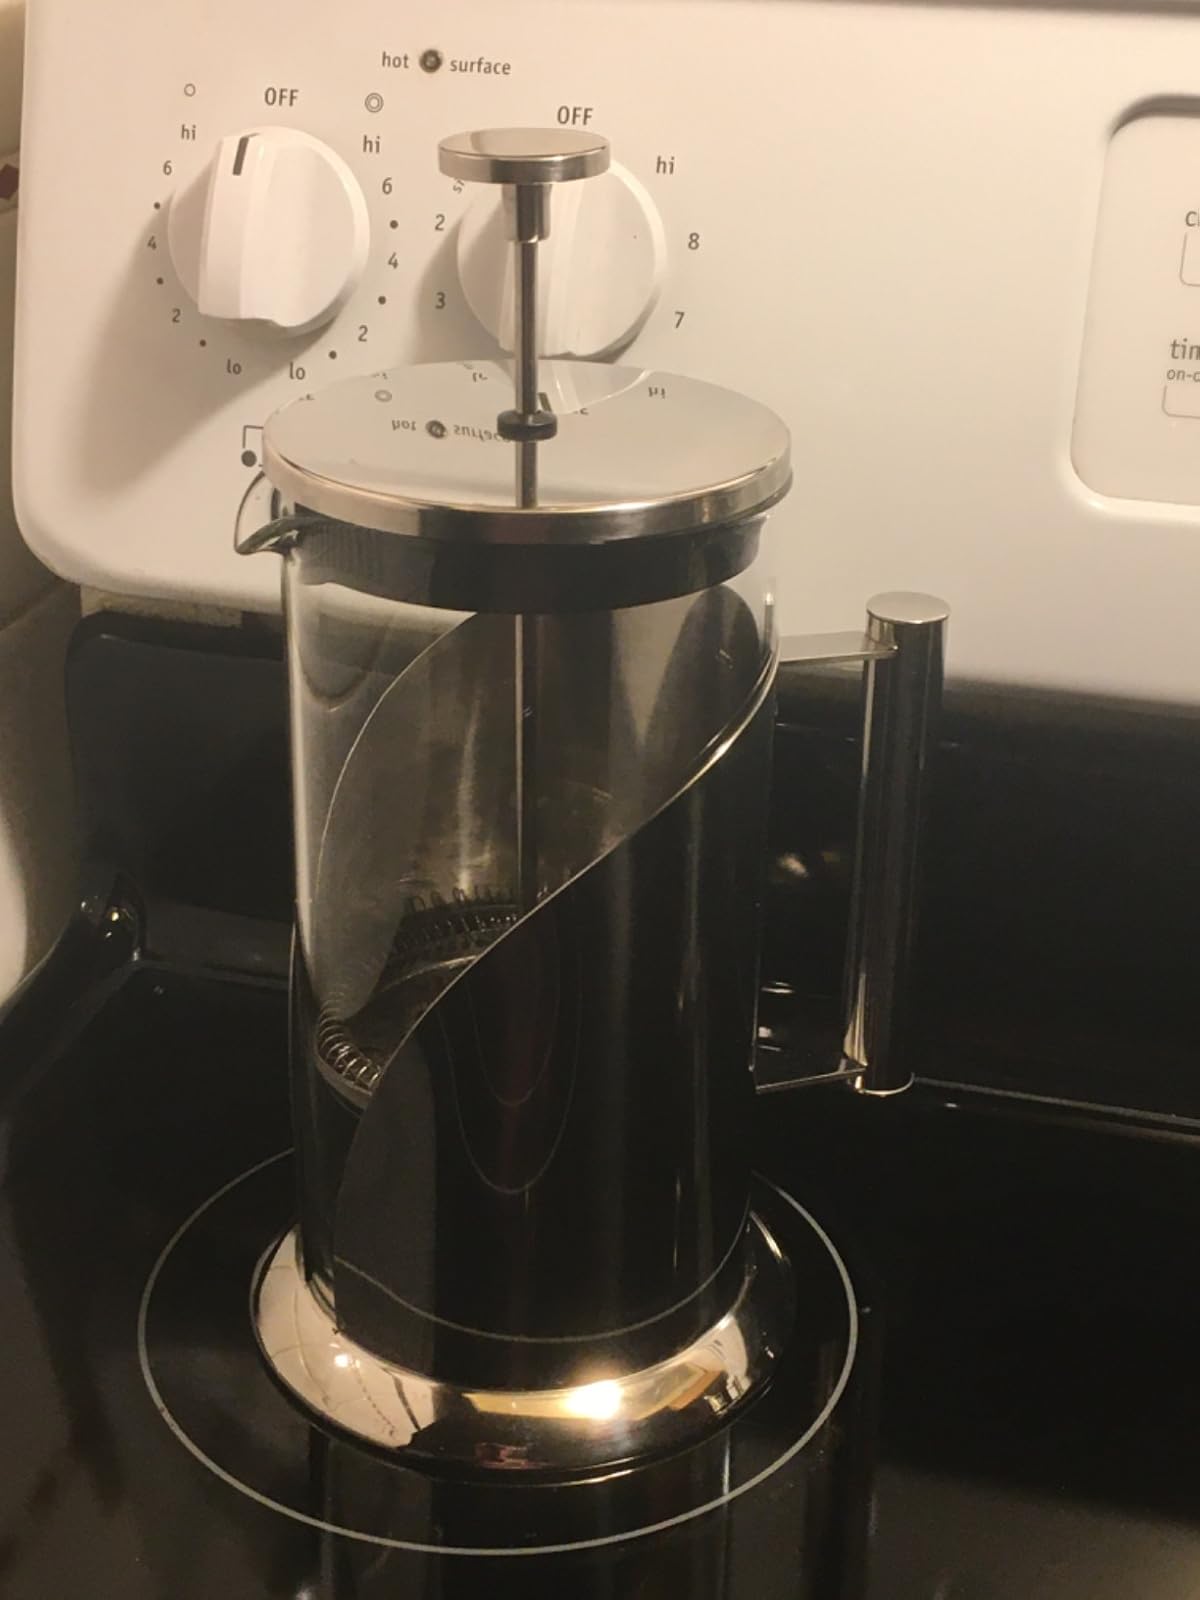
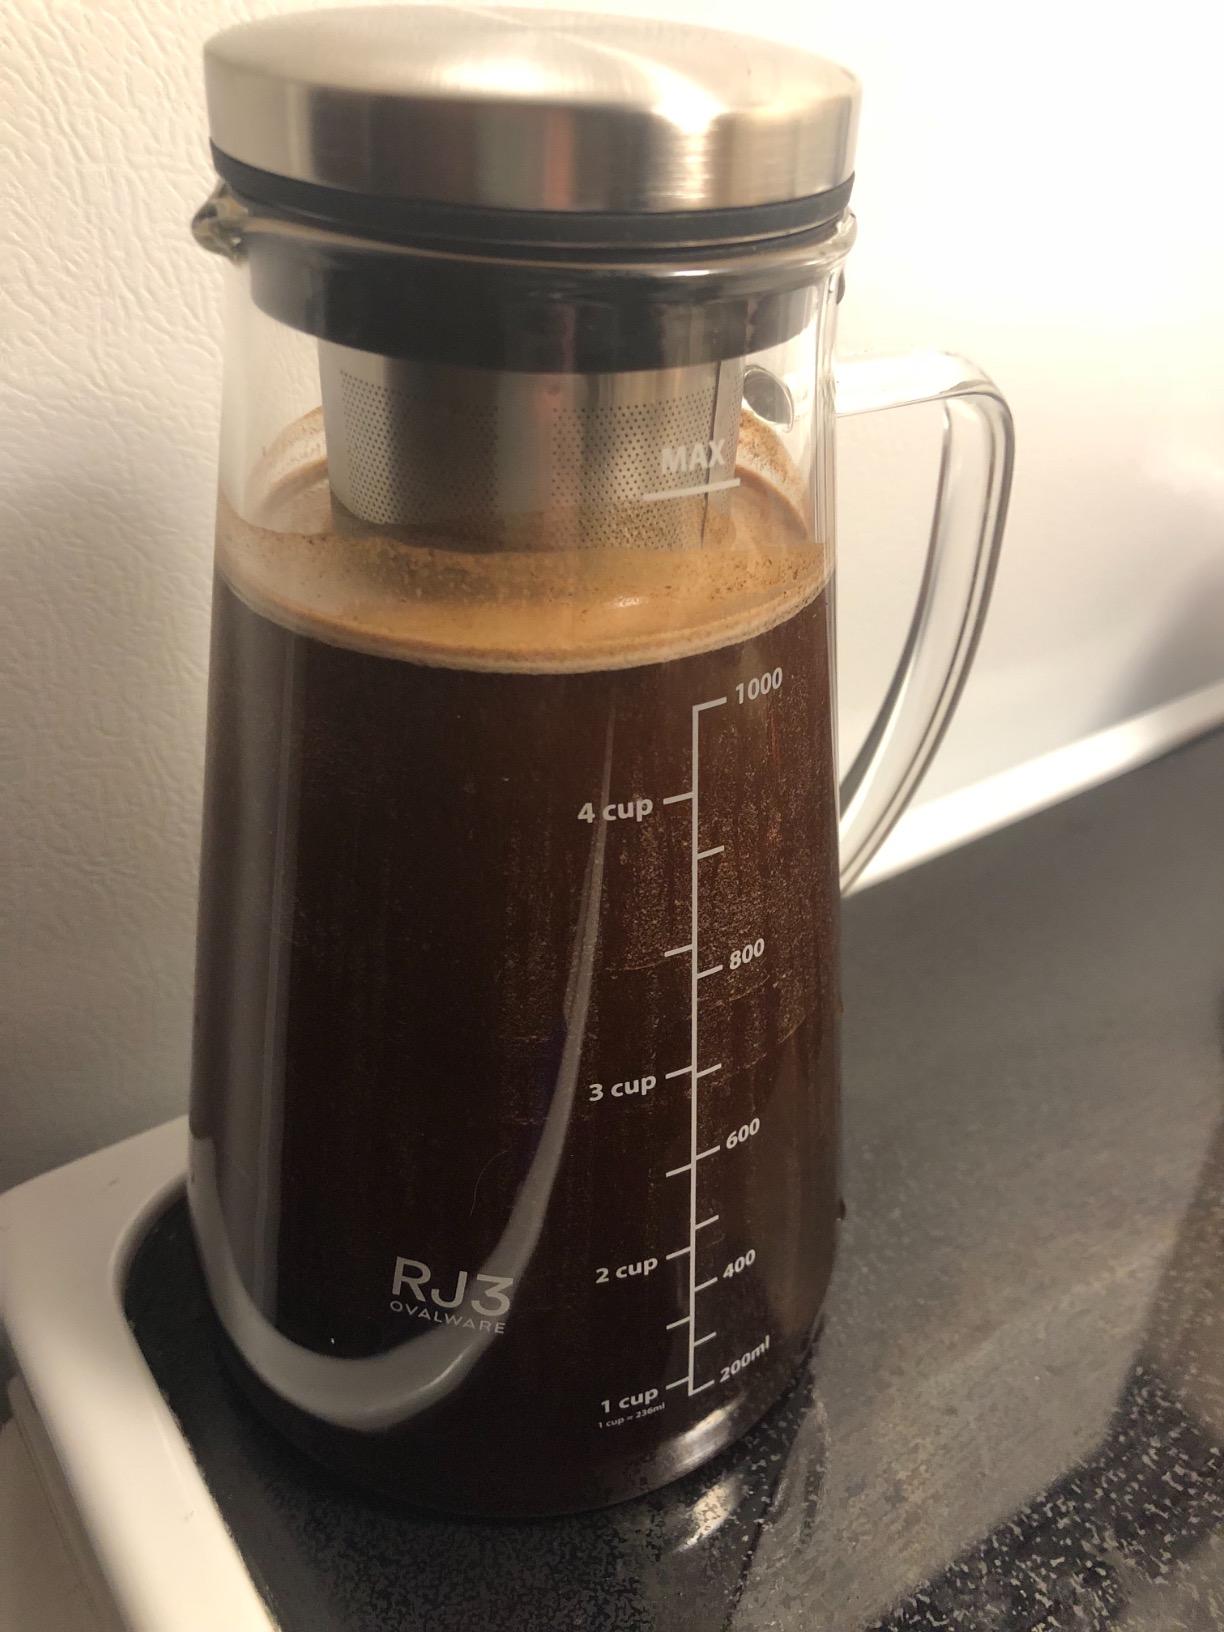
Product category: items_tea
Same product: no